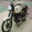
Label: motorcycle